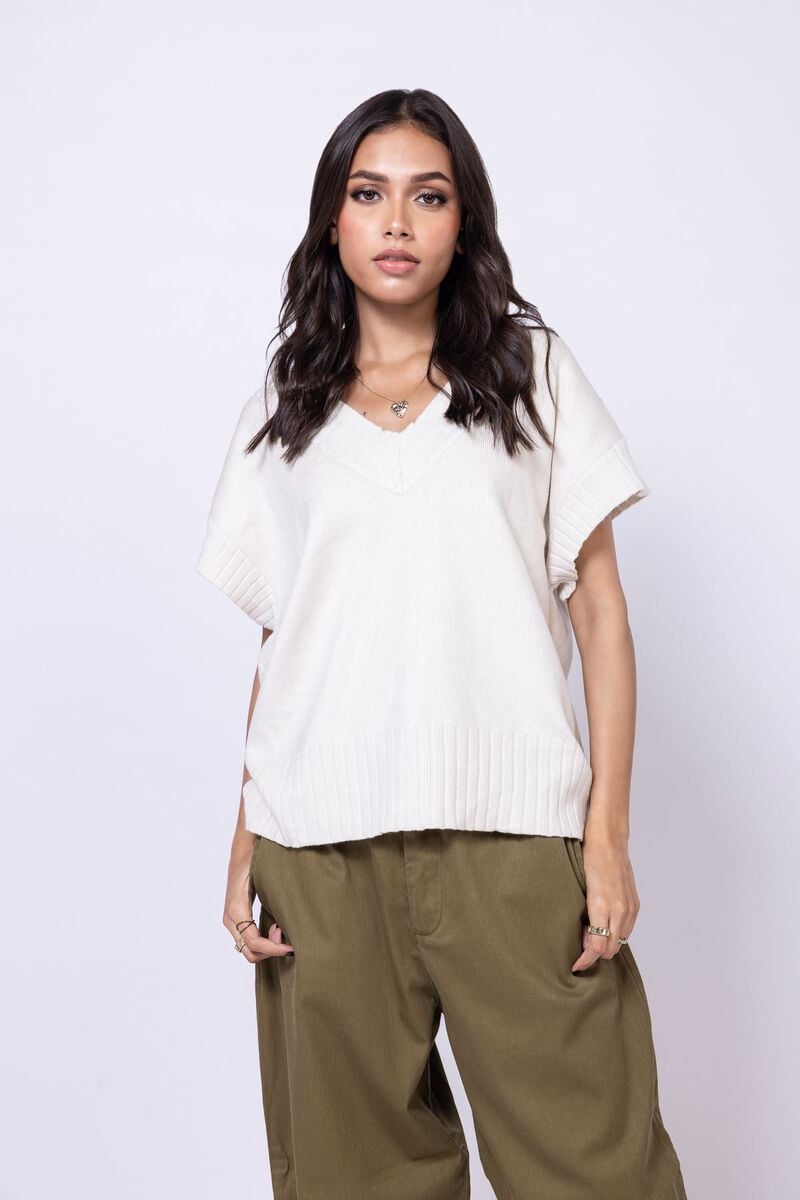
ivory chinoise sweater